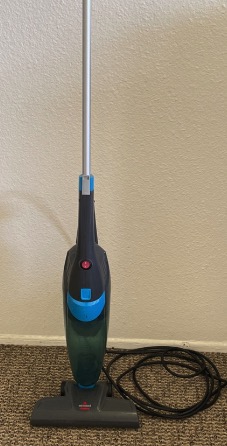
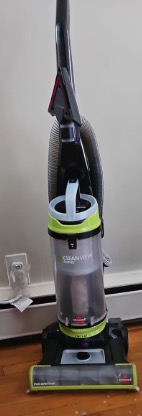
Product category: items_vacuum
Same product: no